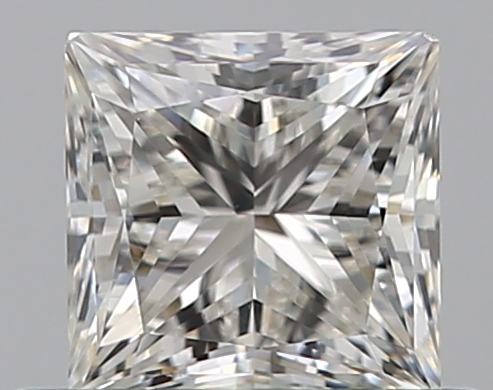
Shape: princess
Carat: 0.5
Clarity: VS1
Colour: I
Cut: VG
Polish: EX
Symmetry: VG
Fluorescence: N
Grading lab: GIA
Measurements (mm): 4.2 x 4.17 x 3.16